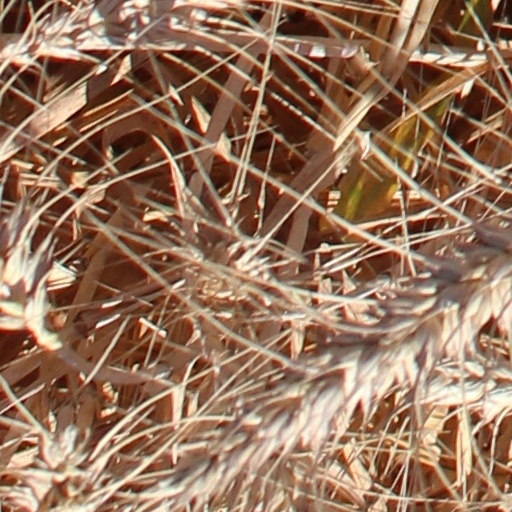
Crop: wheat